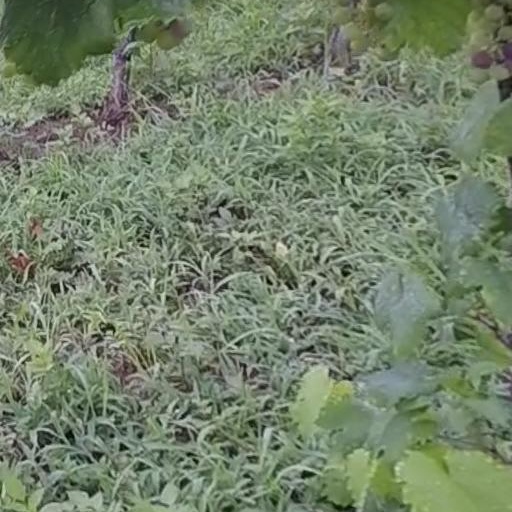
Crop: grape